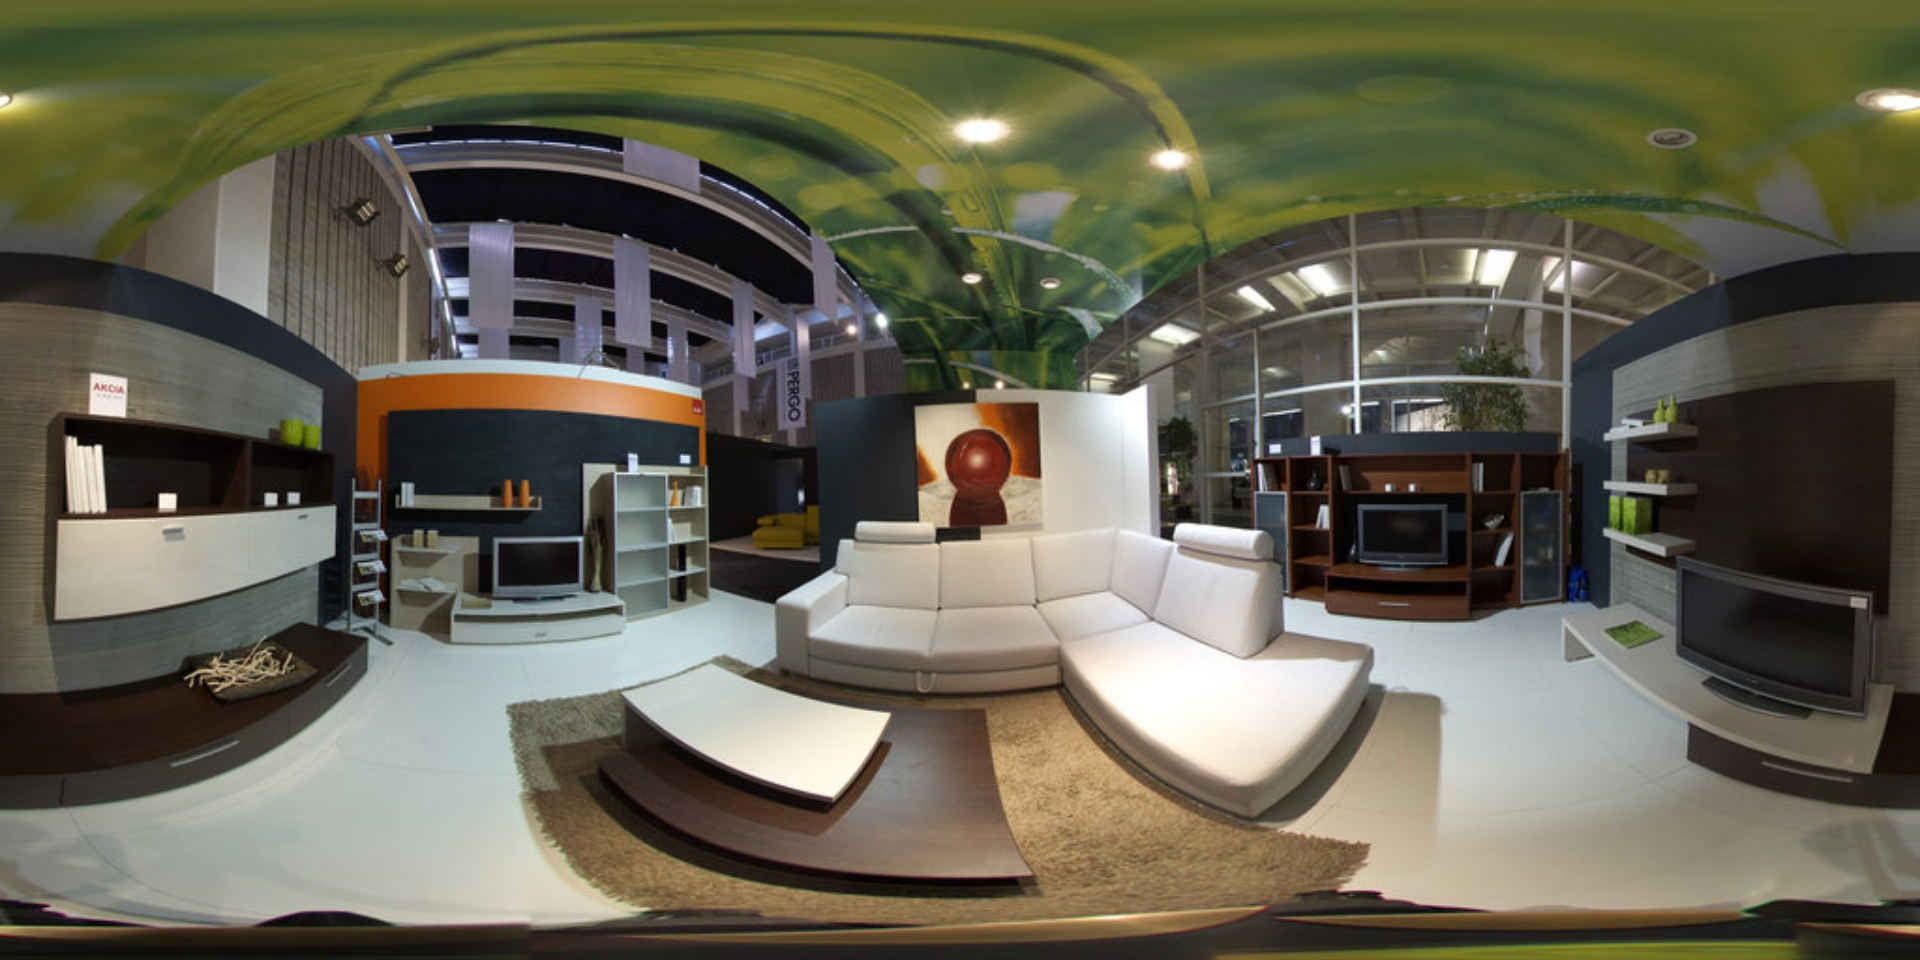
Referred object: the white book on the coffee table

Referred object: the coffee table opposite the white sectional sofa